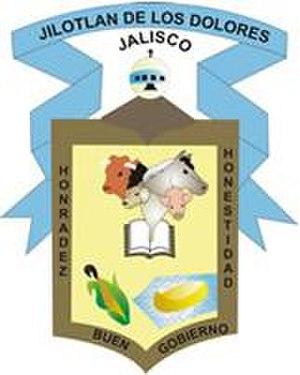
Jilotlán de los Dolores est un bourg et une municipalité du sud de l'État de Jalisco au Mexique. La municipalité a 9 917 habitants en 2015.